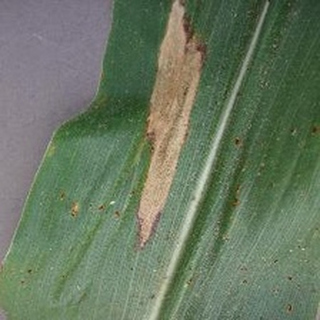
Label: corn_northern_leaf_blight